Century High School (Oregon)

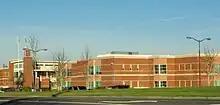
Southwest corner of the school

In 2008, the cross-examination team took first place at state. In 2011, a student earned first place in Lincoln-Douglas Value Debate at state.